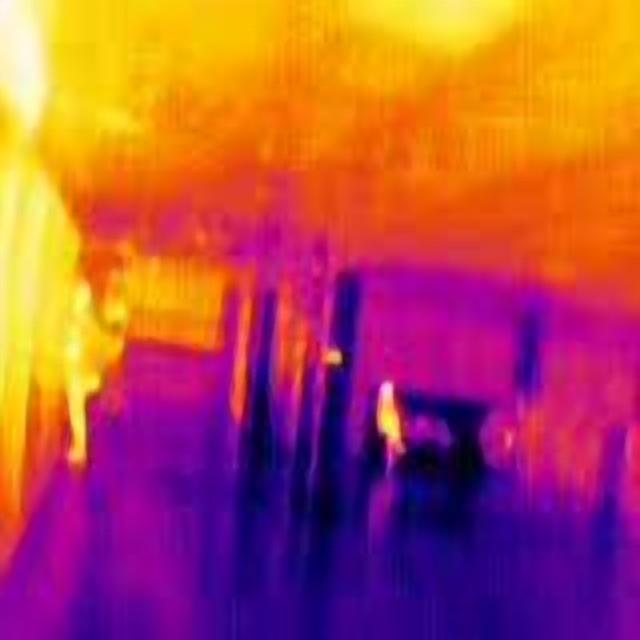
Detected objects:
label: person
label: person